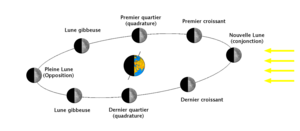
Le molad halevana, plus fréquemment appelé molad, désigne la phase de la nouvelle lune, qui détermine la célébration de la néoménie par le changement de mois dans le calendrier juif.
En astronomie, la phase de la Lune ou, moins communément, phase lunaire désigne une portion de Lune illuminée par le Soleil et vue à partir de la Terre. Cette dernière correspond à la partie de la Lune orientée à la fois vers la Terre et vers le Soleil. Puisque la Lune se déplace en orbite autour de la Terre, les phases lunaires changent d'une journée à l'autre, complétant un cycle au bout d'une lunaison, d'une durée d'environ 29,5 jours. La Lune présentant toujours la même face envers la Terre et son orbite étant peu inclinée, les phases lunaires présentent à peu près toujours les mêmes parties de la Lune d'un cycle à l'autre.